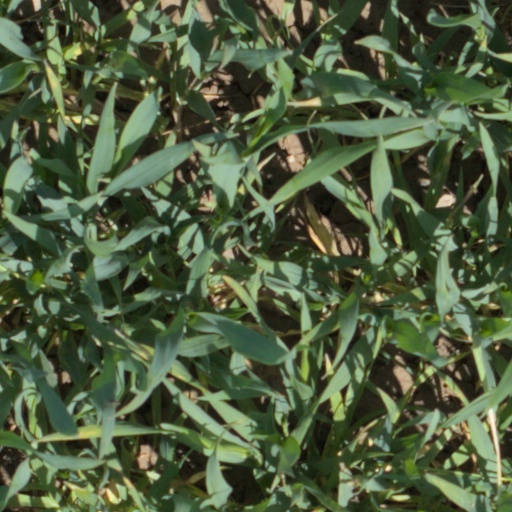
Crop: wheat